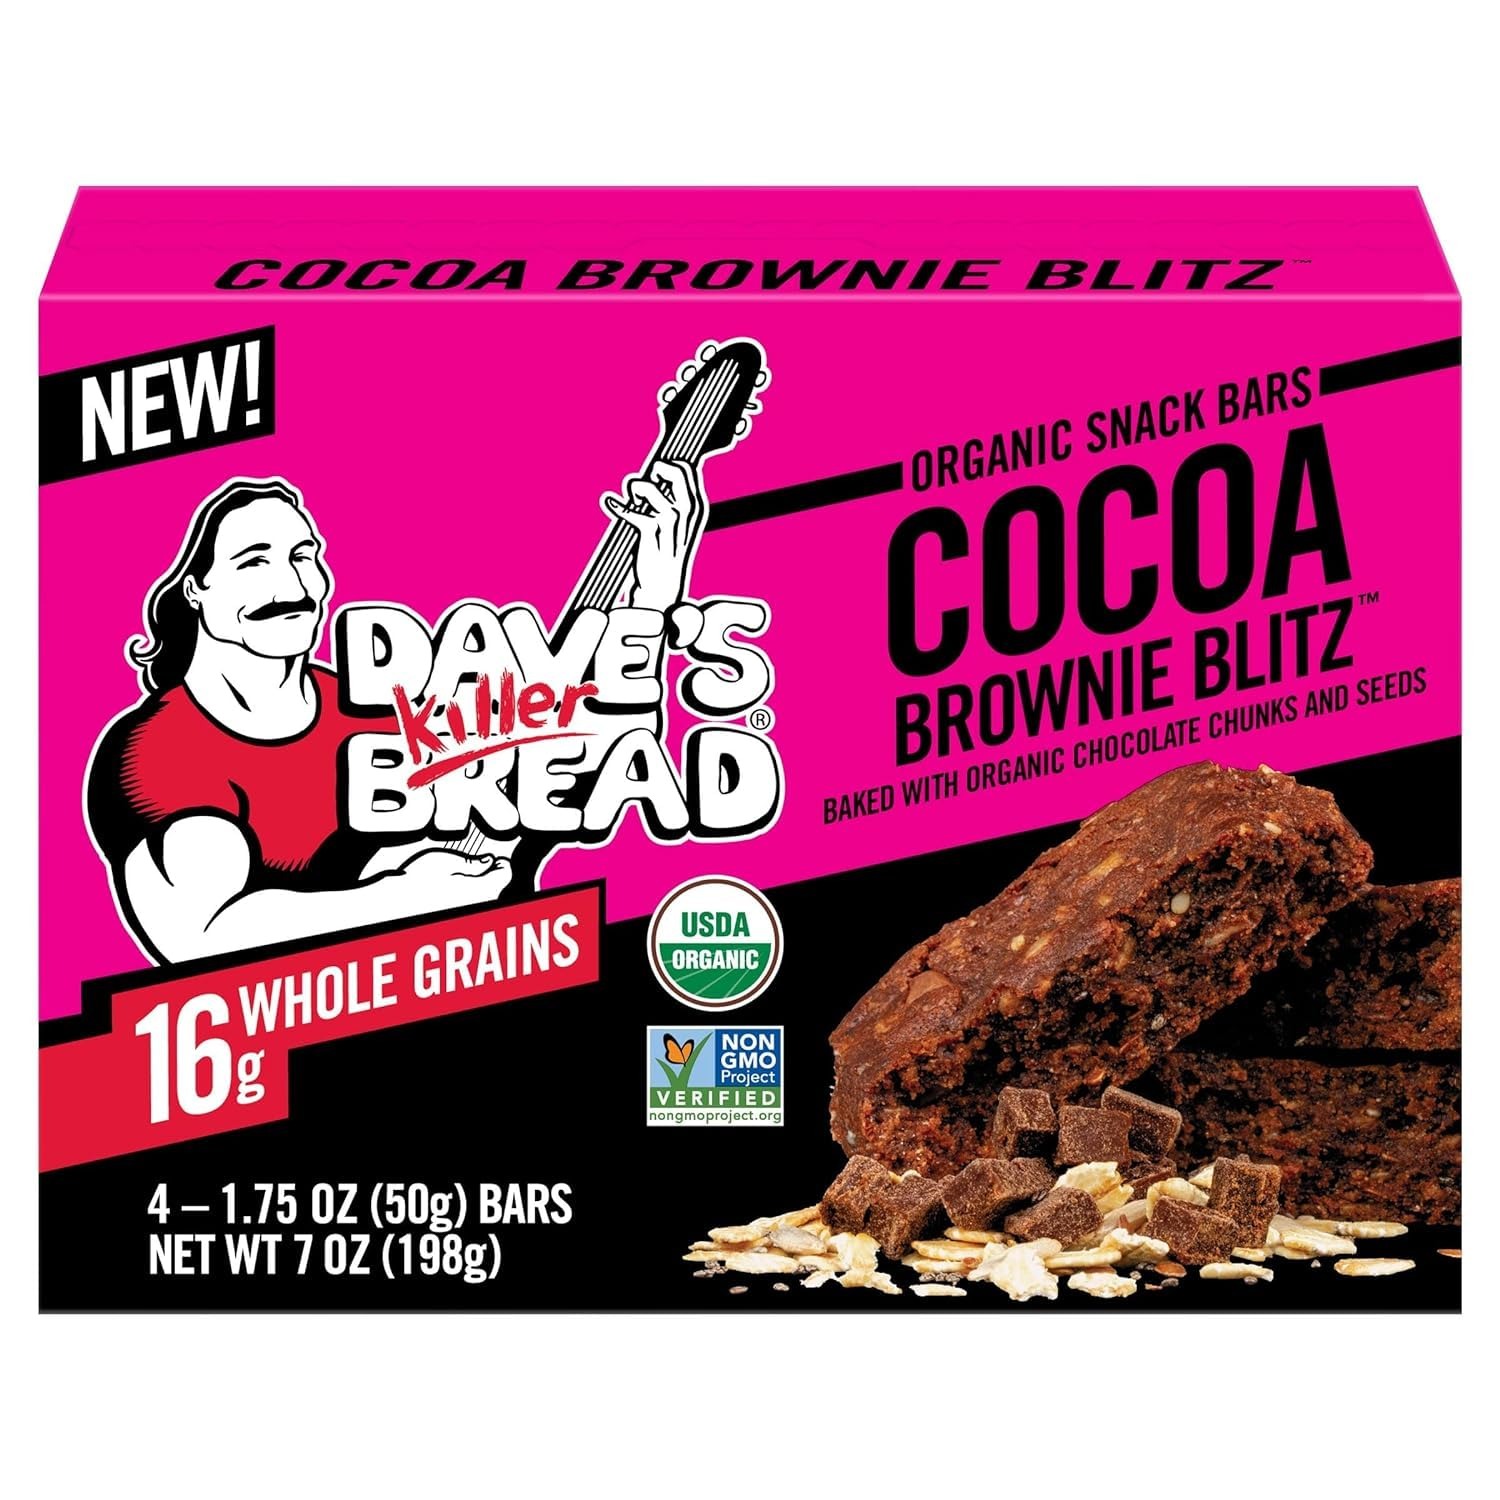
Item Name: Dave's Killer Bread Cocoa Brownie Blitz Organic Snack Bars, 4 Individually Wrapped Snack Bars + 1 Branded Sticker (Pack of 1)
Bullet Point 1: You'll get one 4-count box of individually wrapped Dave's Killer Bread Cocoa Brownie Blitz Organic Snack Bars and 1 Dave's Killer Bread Branded Sticker
Bullet Point 2: 16g of whole grains, 6g fiber and 3g of protein per bar
Bullet Point 3: Organic chocolate chunks and Dave's Killer Bread signature mix of seeds provide killer taste and texture
Bullet Point 4: Dave's Killer Bread Bars are Non-GMO Project Verified and USDA organic, plus has no high-fructose corn syrup, artificial preservatives or artificial ingredients
Bullet Point 5: America’s #1 Organic Bread
Product Description: Baked with organic chocolate chunks and our signature mix of seeds, Dave's Killer Bread Cocoa Brownie Blitz Organic Snack Bars satisfy your chocolate cravings while packing the whole grain nutrition you expect from Dave's Killer Bread. Individually wrapped for an on-the-go snack or breakfast, Cocoa Brownie Blitz bars are USDA organic and baked with a killer mix of seeds and oats. 6g fiber and 3g protein per bar. Plus, each Non-GMO Project Verified, USDA organic snack bar includes 16g of whole grains and is sure to take your breakfast to the next level. Dave's Killer Bread Bars have no high fructose corn syrup, no artificial preservatives and no artificial ingredients. You can trust Dave's Killer Bread to deliver killer taste, texture and whole grain nutrition. Cocoa Brownie Blitz Organic Snack Bars are perfect for satisfying those chocolate cravings with a hearty serving of whole grains. The story of Dave’s Killer Bread began at the Portland Farmers Market, when Dave Dahl and his nephew brought some loaves of Dave's bread to sell. For Dave, this marked the beginning of a new chapter in his life. Though he grew up in a family of bakers, his life took a different path. A path that landed him in prison for 15 years. Determined to prove his worth and make a positive impact, Dave worked tirelessly to bake breads that tasted unlike anything else on the market — packed with seeds and grains, made with only the very best organic and Non-GMO Project Verified ingredients. Dave’s Killer Bread believes everyone is capable of greatness. One in three of the company's employee partners at their Milwaukie, OR bakery has a criminal background—but your past doesn't define your future. As a proud Second Chance Employer, Dave’s Killer Bread truly believes everyone deserves a second chance to become a Good Seed.
Value: 7.0
Unit: Ounce

Price: 6.77